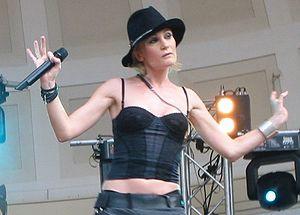
Patricia Kaas - Concert 2005 - Wiesbaden
La 4ᵉ cérémonie des Victoires de la musique a lieu le 19 novembre 1988 au Zénith de Paris. Elle est présentée par Patrick Sabatier et retransmise sur TF1.
Patricia Kaas, née le 5 décembre 1966 à Forbach, est une chanteuse et actrice française.